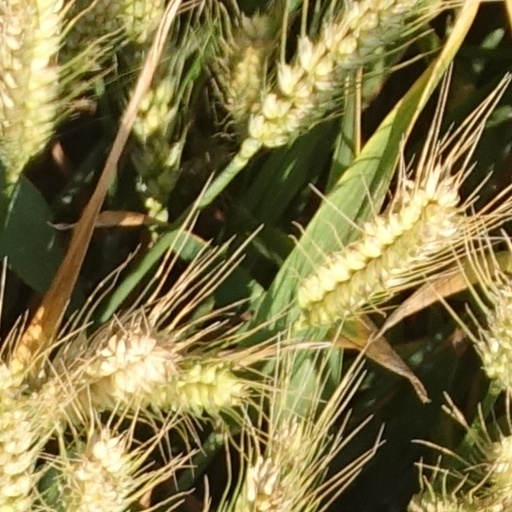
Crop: wheat